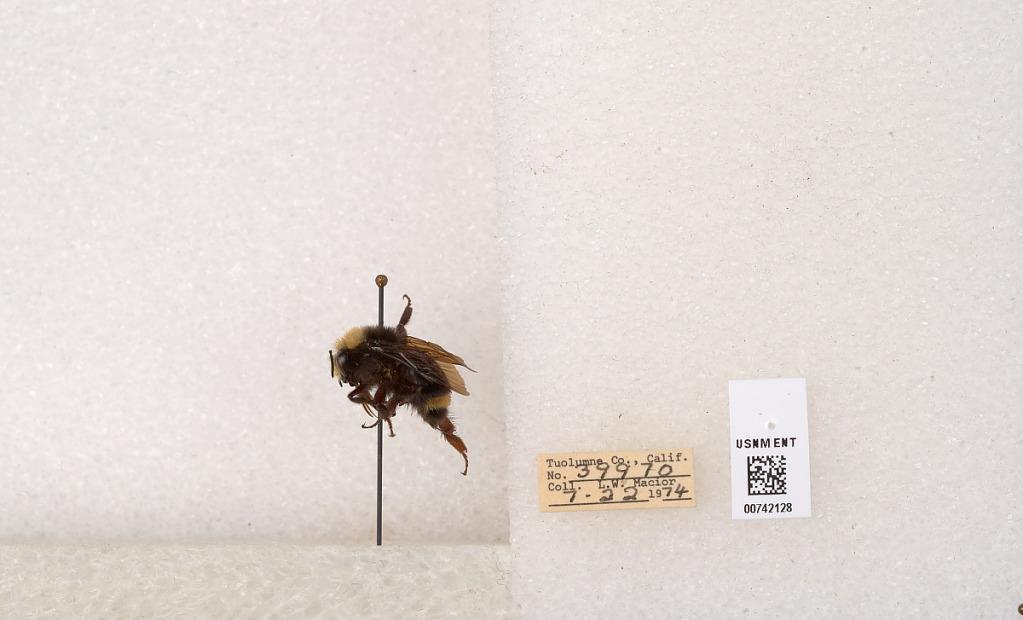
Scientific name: Bombus (Pyrobombus) vosnesenskii Radoszkowski
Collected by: L. Macior
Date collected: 1974-7-22
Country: United States
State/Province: California
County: Tuolumne
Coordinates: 37.9712, -120.228